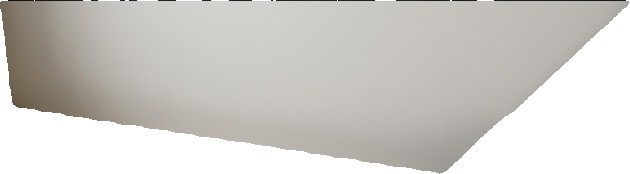
Surface category: ceiling